Shire of Nerang

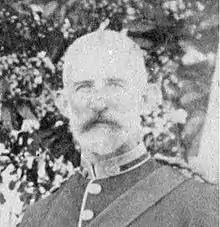
Walter John Browne, first chairman of the Nerang Divisional Board

The Shire of Nerang was a local government area in South East Queensland, Australia. The shire existed as a local government entity from 1879 until 1949.